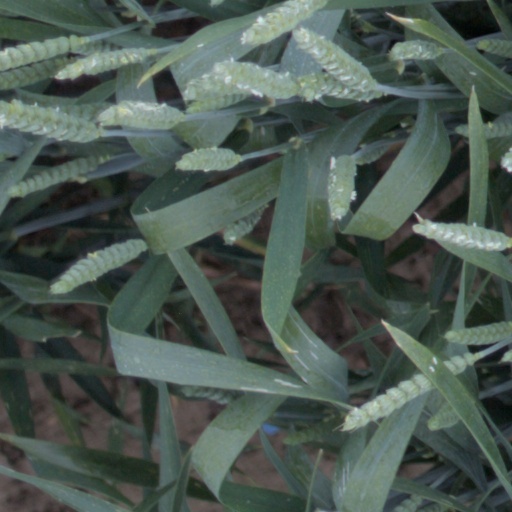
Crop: wheat